Friedrichsruh

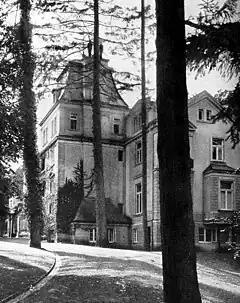
Friedrichsruh manor, 1915

Friedrichsruh is a district in the municipality of Aumühle, Herzogtum Lauenburg district, Schleswig-Holstein, in northern Germany. Friedrichsruh manor is known as a residence of the princely House of Bismarck, mainly of Chancellor Otto von Bismarck from 1871 onwards.